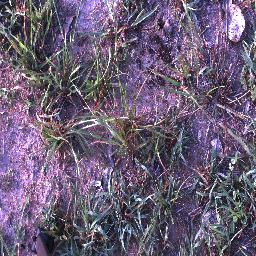
Label: negative